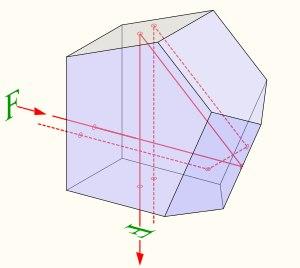
Un pentaprisme, parfois appelée équerre optique est un type de prisme optique non dispersif à base pentagonale irrégulière qui permet de dévier un rayon de 90°. Le milieu optique n'étant pas nécessaire à la déviation du faisceau, il existe une variante, de coût de fabrication moins élevé, appelée pentamiroir.